2015 FIA GT World Cup

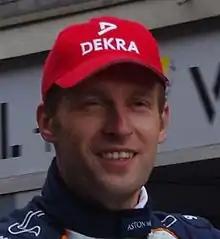
Stefan Mücke "(pictured in 2011)" took pole position in the closing minutes of qualifying.

There was one 30-minute practice session each on Thursday afternoon and Friday morning before Sunday's race. Renger van der Zande set the quickest lap for the Mercedes AMG Driving Academy SLS GT3 in the first practise session at 2 minutes, 20.796 seconds, two-tenths of a second faster than anybody else. In second place was his brandmate Engel. Mortara finished third in the lone Audi Sport Team Phoenix R8 LMS entry. Darryl O'Young's Aston Martin V12 Vantage finished fourth. Bamber was the fastest Porsche competitor, finishing fifth. Positions six through ten were filled by Stefan Mücke, André Couto, Keita Sawa, Rast, and Richard Lyons. Engel led for the majority of the second practice session until Mücke passed him with a time of 2 minutes, 20.082 seconds, the fastest lap of the weekend at the time. Van Der Zande finished second, 0.021 seconds slower, with Adderly Fong third Engel was fourth, and Bamber fifth, repeating his first practise session performance. Positions six through ten were filled by O'Young, Mortara, Álvaro Parente, his teammate Kévin Estre, and Rast.